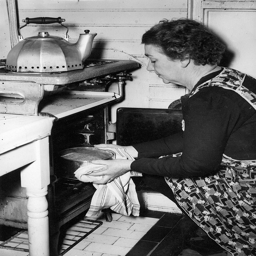
A women wearing an apron places a pie in an oven.
A woman taking a cake out of an oven with a stove.
Old Black and white photo of woman taking dish out of oven.
A lady is using the old oven to prepare food.
A WOMAN IS PUTTING A PIE IN THE OVEN WITH AN APRON ON